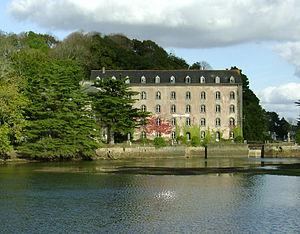
Étang de Moulin-Mer
Logonna-Daoulas [lɔgɔna daulas] est une commune française située dans le département du Finistère, en région Bretagne.